Leicester Athena

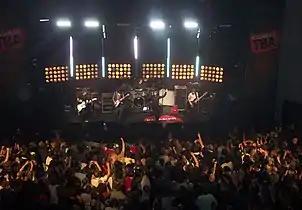
Leicester band Kasabian headline concert at Athena

Since re-opening in 2005, Athena has been host to artists including Olly Murs, Kasabian, Oliver Mtukudzi, "X Factor" Live shows, Roy Chubby Brown and Jim Davidson.